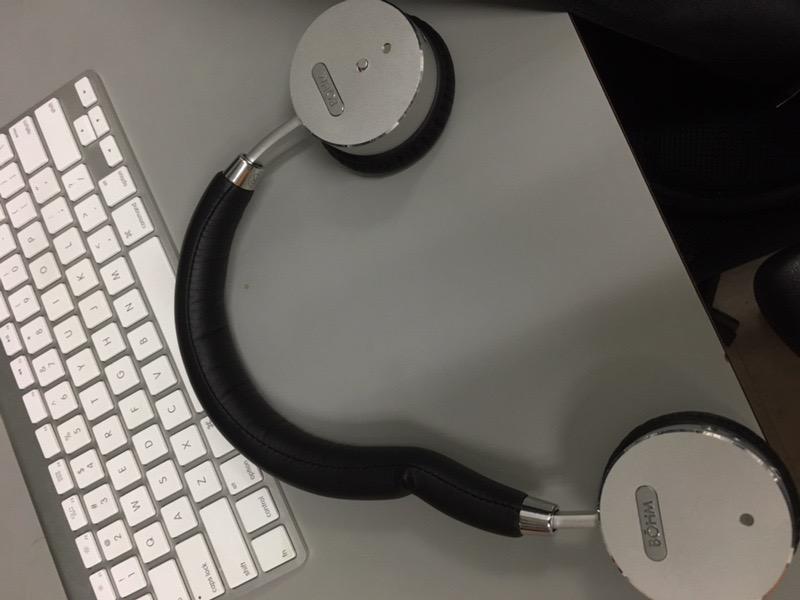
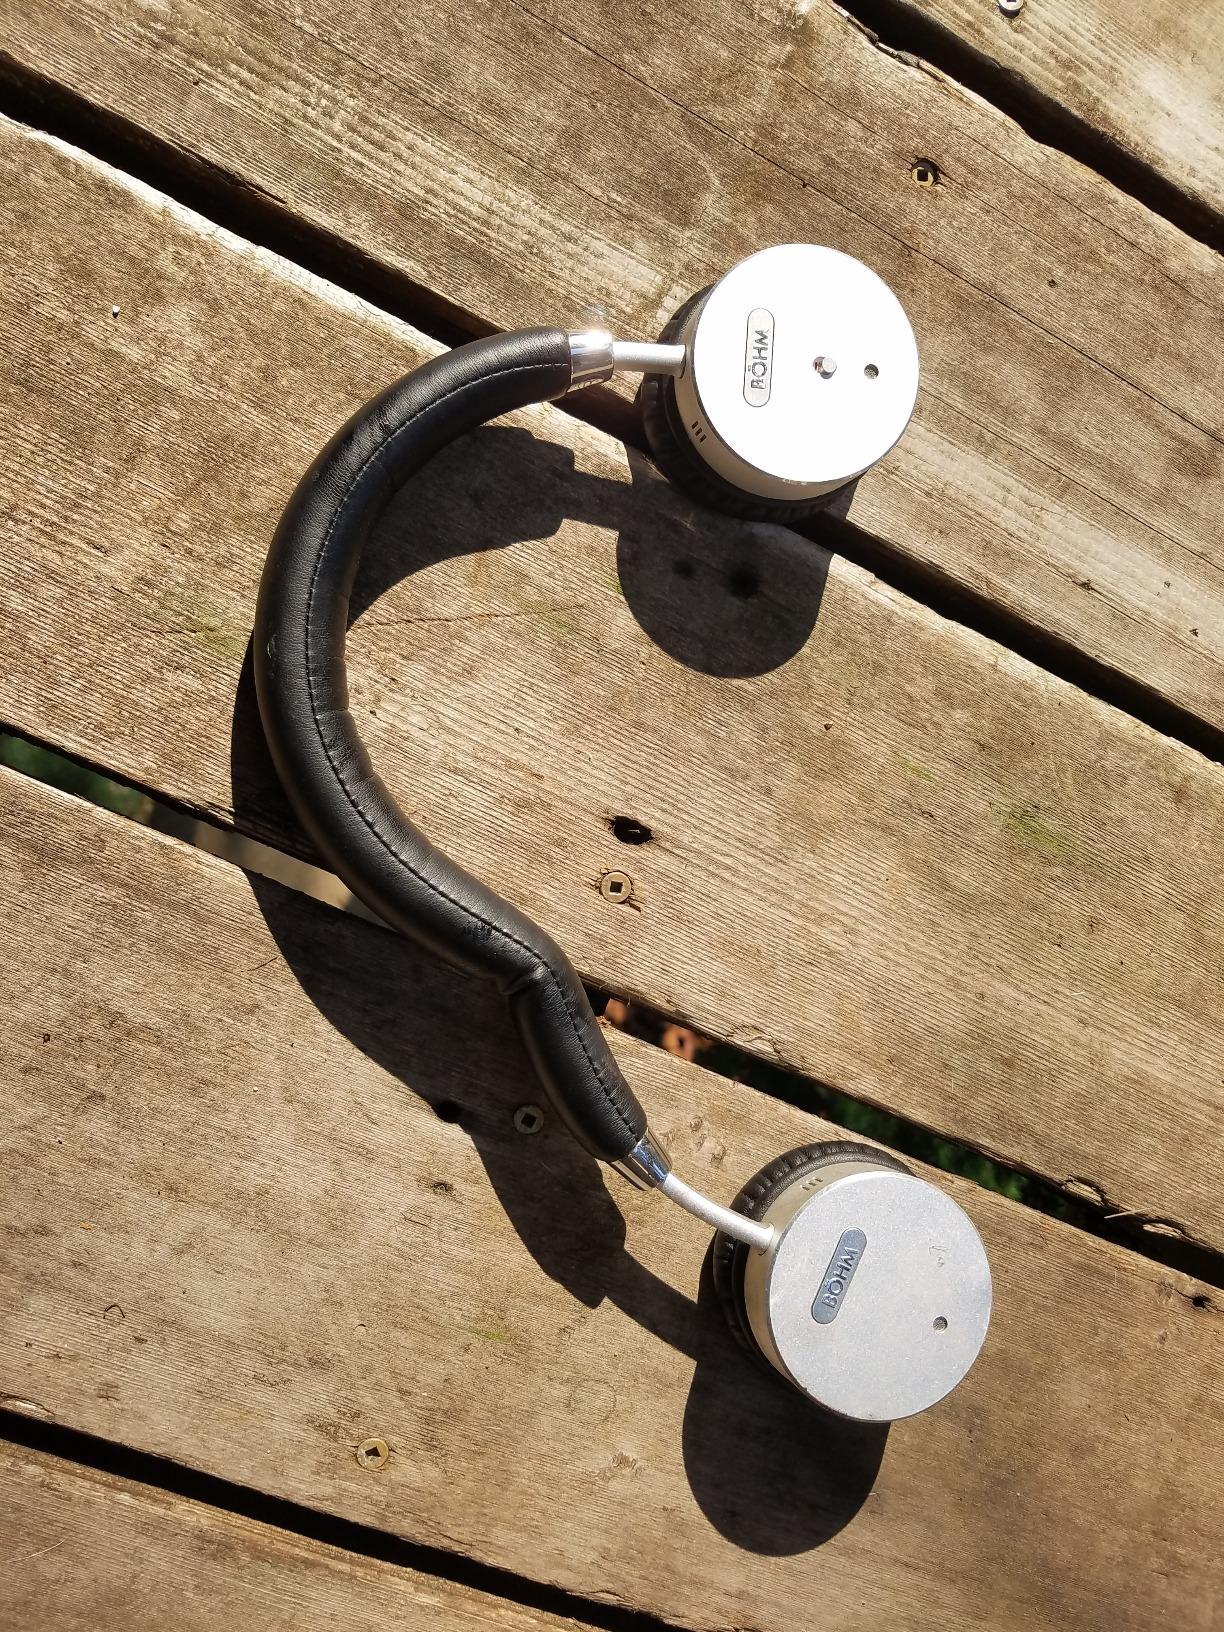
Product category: headphones
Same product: yes